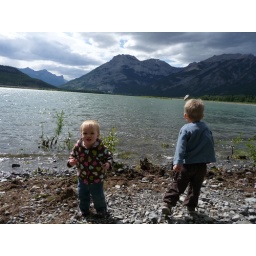
Bowen's new favourite thing to do is throw rocks in the water